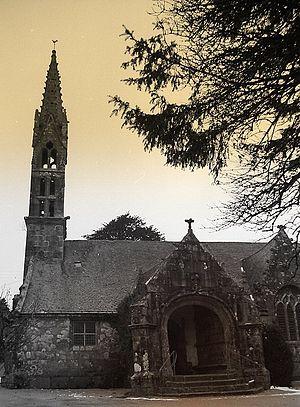
église Loqueffret, denez goasguen.
L'église Sainte-Geneviève est une église située sur la commune de Loqueffret, construite à partir de la fin du XVᵉ siècle. Le nom de l'église est en l'honneur de sainte Geneviève de Loqueffret, une sainte bretonne du Xᵉ siècle. En forme de Tau, bâtie en granit, de style gothique, elle possède deux grandes entrées : son portail Ouest plein cintre et le porche Sud, aux niches intérieures comprenant autrefois les statues des douze apôtres. Son toit est en ardoise. Son clocher, plusieurs fois reconstruit, a été achevé dans sa forme actuelle en 1771, sa flèche en 1850.